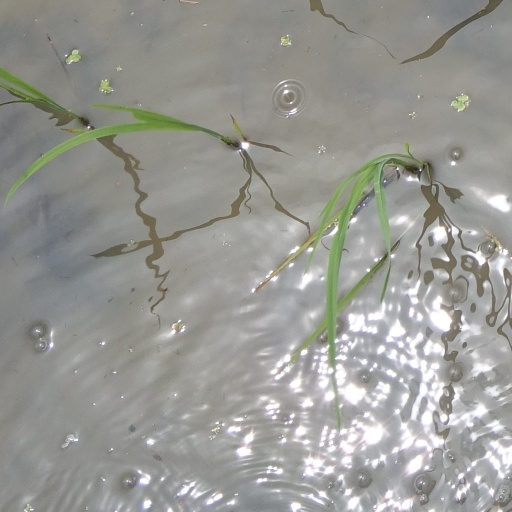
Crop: rice